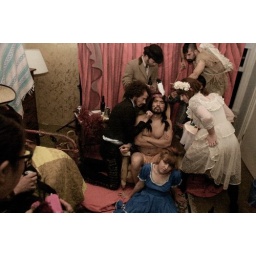
photo by tiffany black of black bird photography